Answer in natural language. Estimate the real world distances between objects in the image. Which object is closer to Doorway (marked A), potted houseplant with lush green foliage (marked B) or brown colour armchair (marked C)? Choose between the following options: potted houseplant with lush green foliage (marked B) or brown colour armchair (marked C)
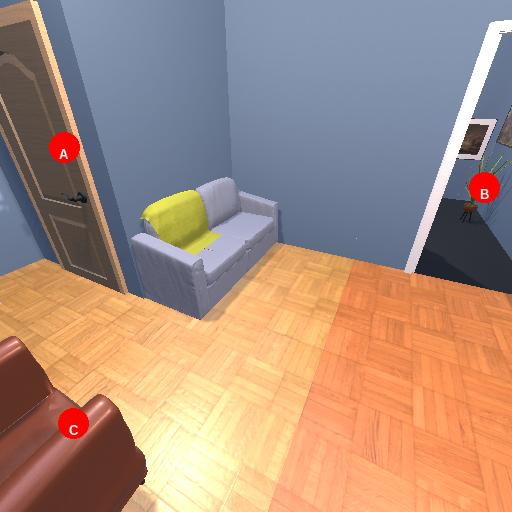
<answer>brown colour armchair (marked C)</answer>